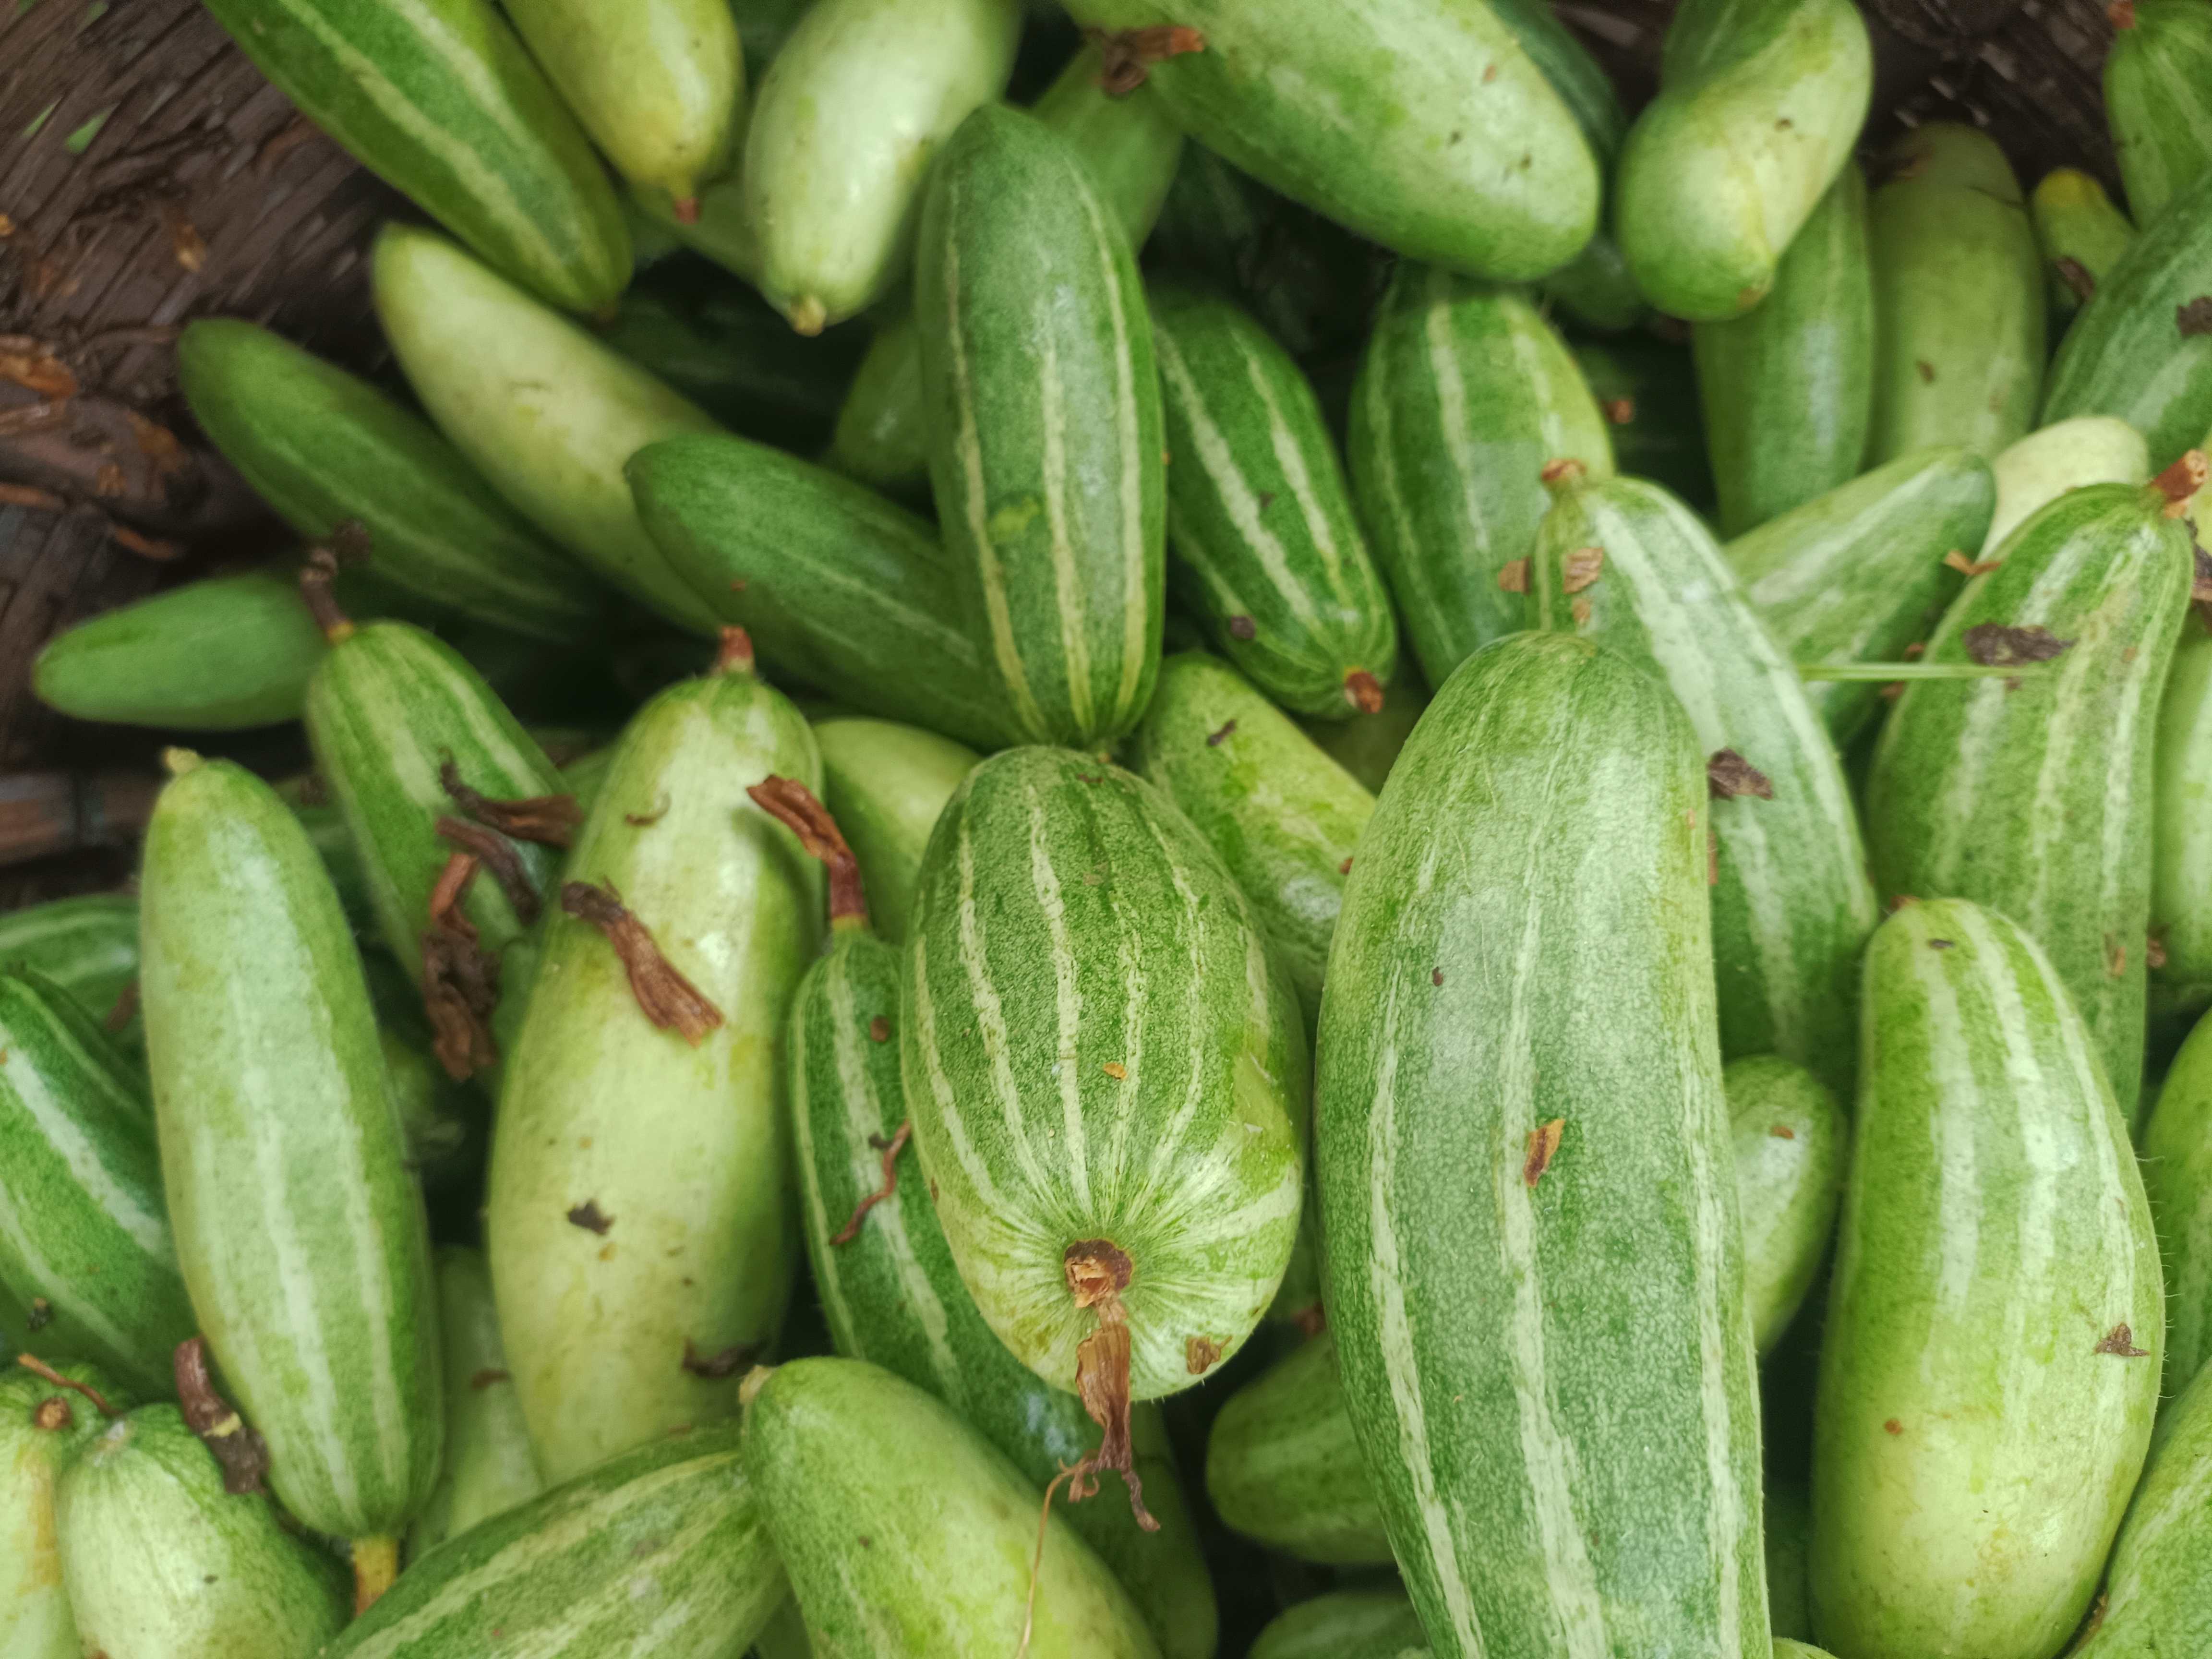
Label: Trichosanthes dioica